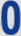
Number: 0